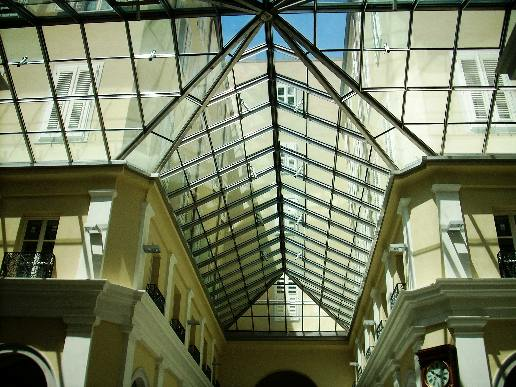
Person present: No